Siege of Pensacola

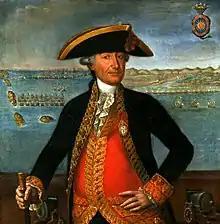
José Solano y Bote in front of Santa Rosa Bay coming to the rescue of General Gálvez

During the first weeks of April, O'Neill's scouts reconnoitered the Pensacola fortifications. The redoubt farthest from the city was the Crescent. Next distant was the Sombrero, followed by Fort George. The Spanish troops established encampments and began extensive preparations for a siege. Hundreds of engineers and laborers brought supplies and armaments to the battlefield. The engineers also dug trenches and built bunkers and redoubts, besides constructing a covered road to shield the troops from the constant fire of grapeshot, grenades, and cannonballs. On April 12, Gálvez was wounded while viewing the British fortifications. Battlefield command was formally transferred to Colonel José de Ezpeleta, a personal friend of Gálvez.